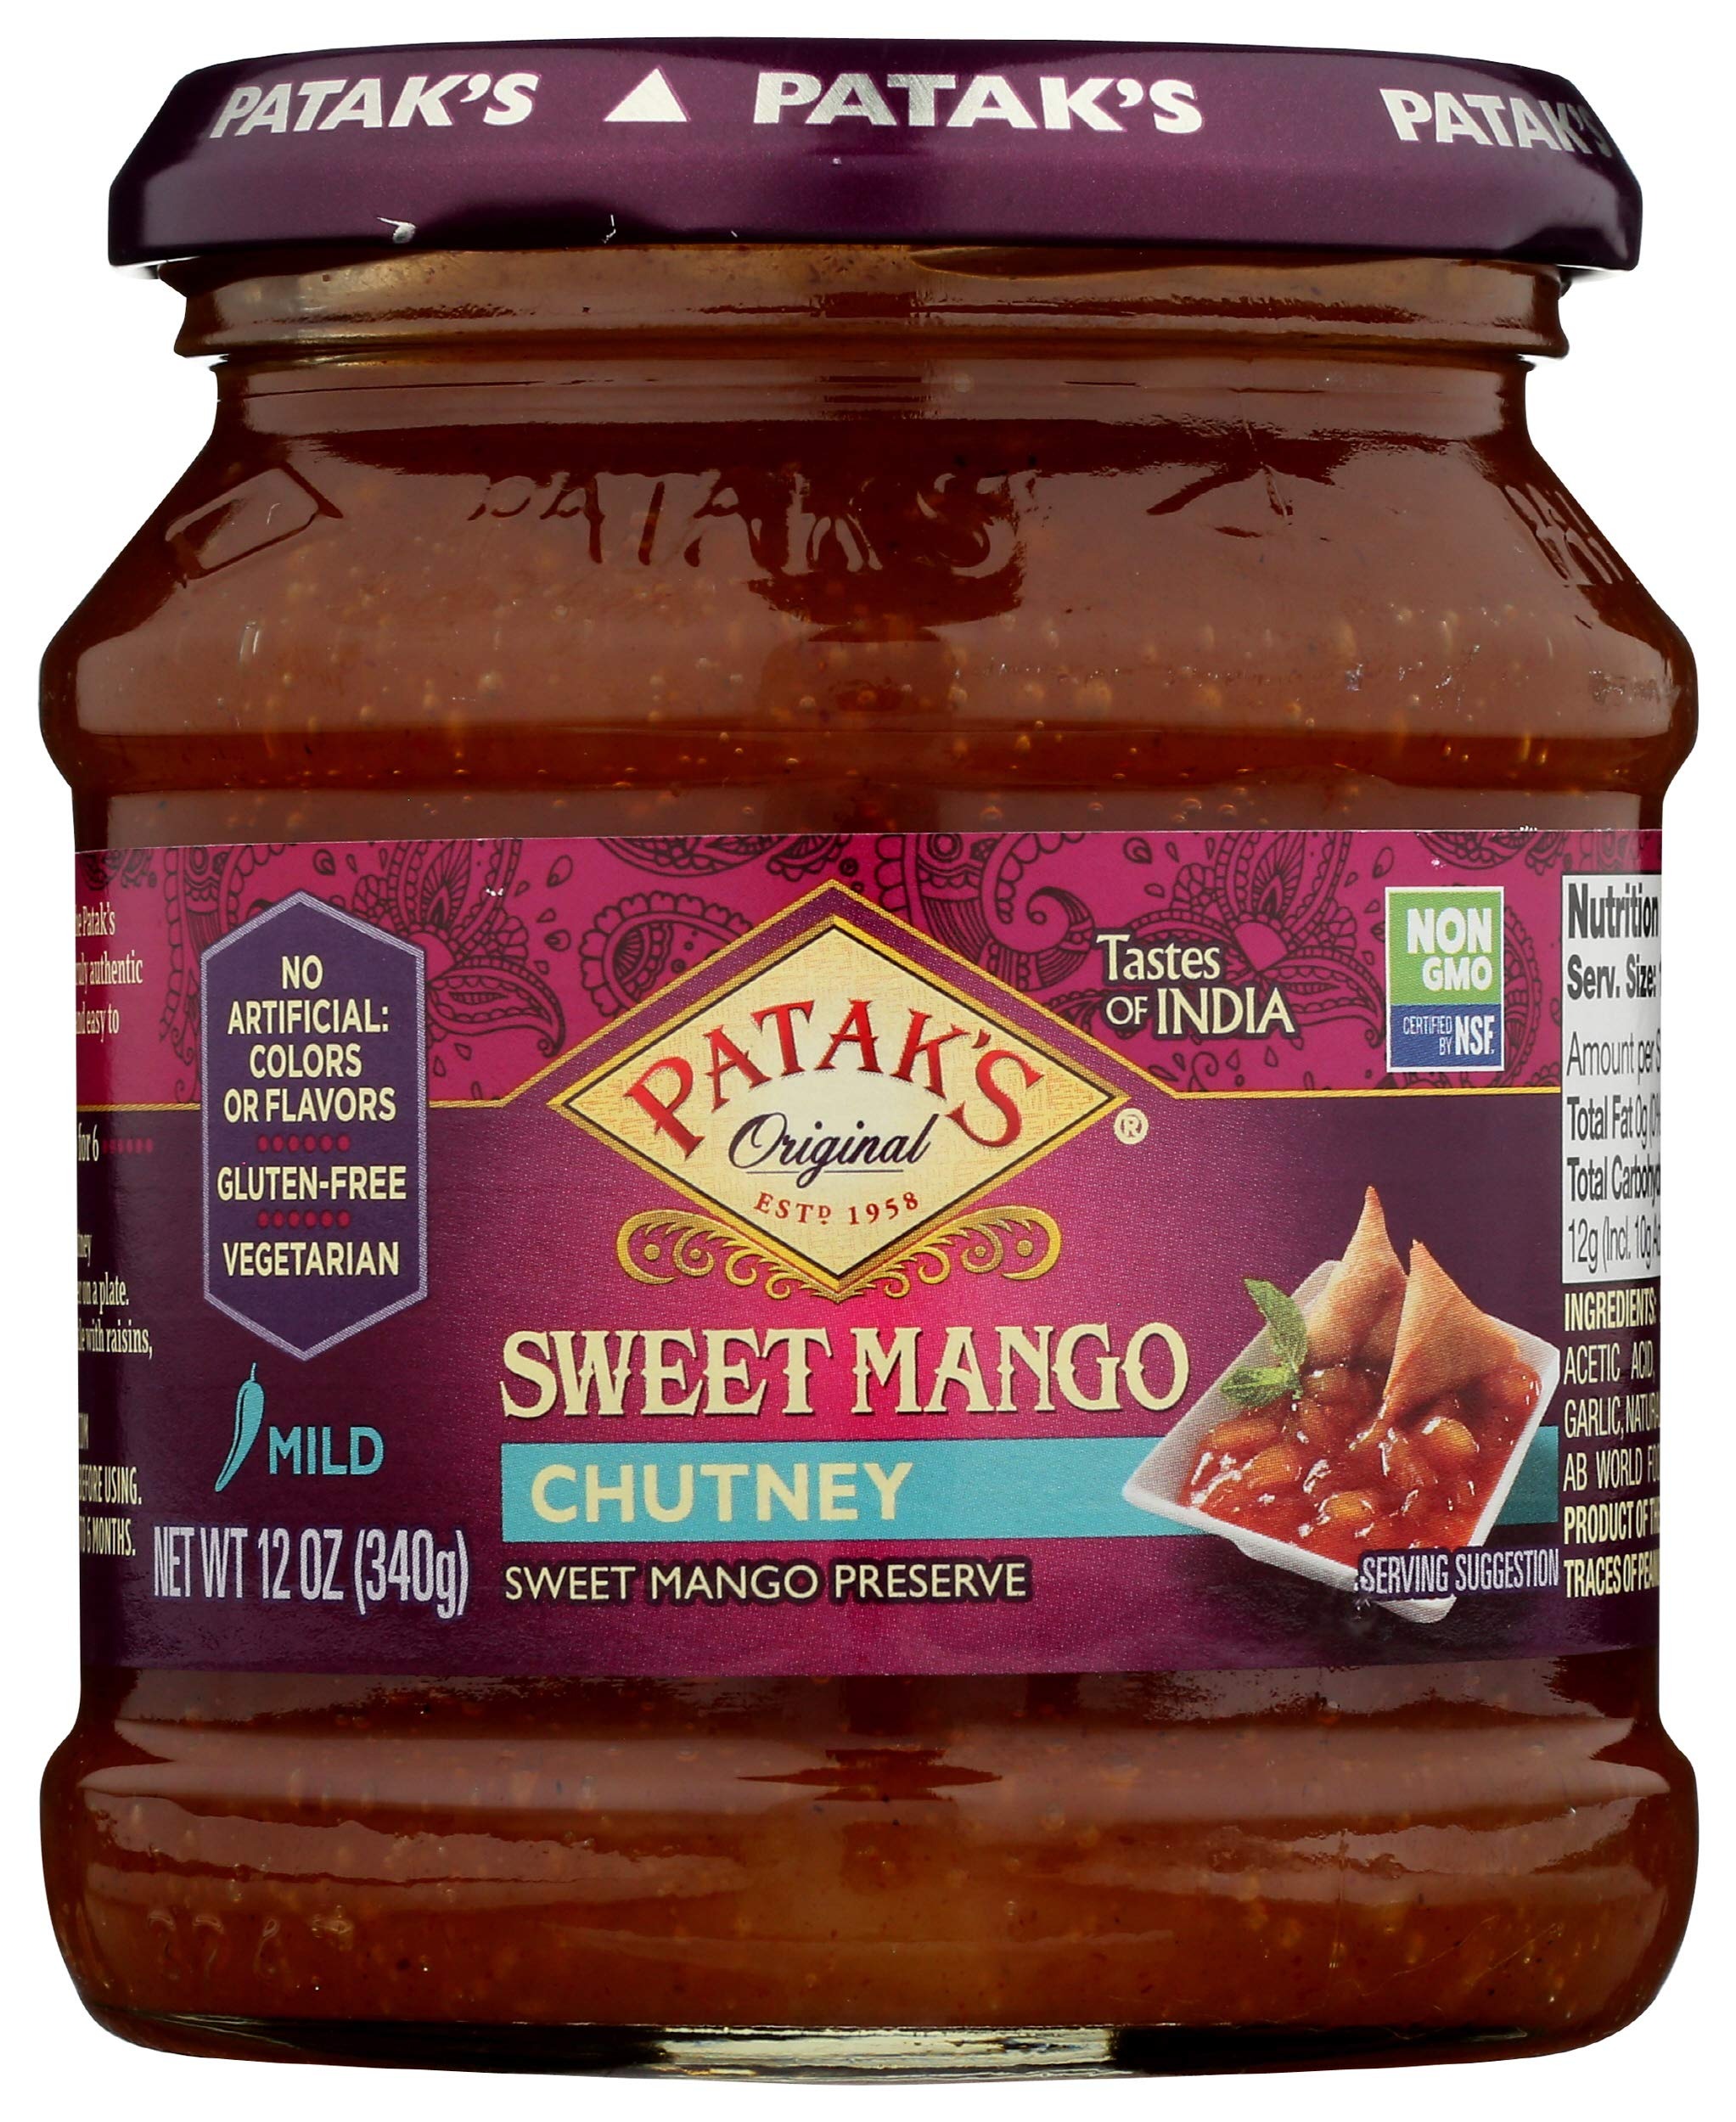
Item Name: Patak's Sweet Mango Chutney, 12 Fl Oz
Bullet Point 1: Contains 1-12oz jar of Sweet Mango Chutney, serves 18
Bullet Point 2: Mix in a little India: A mild preserve with a delicate blend of mangoes and spices
Bullet Point 3: Simple Ingredients: Pairs wonderfully with cheeses, can be used with chicken on the grill, as a dip with your favorite veggies, or simply as a curry side
Bullet Point 4: NON-GMO Certified, No Artificial Flavors or Colors, Gluten Free, Vegetarian
Bullet Point 5: Turn any appetizer into an Indian culinary delight with Patak's chutney
Value: 12.0
Unit: Fl Oz

Price: 5.035